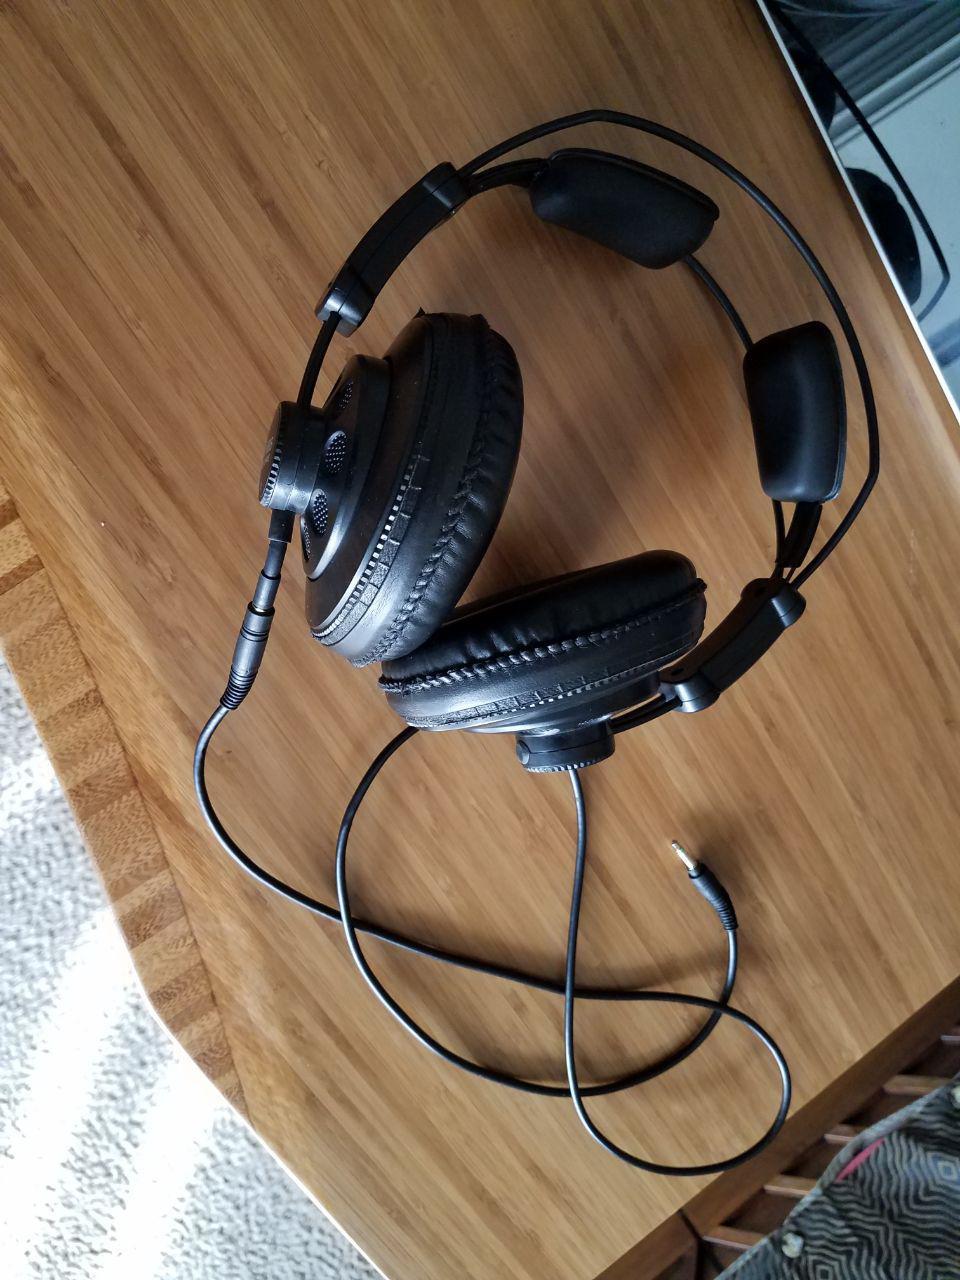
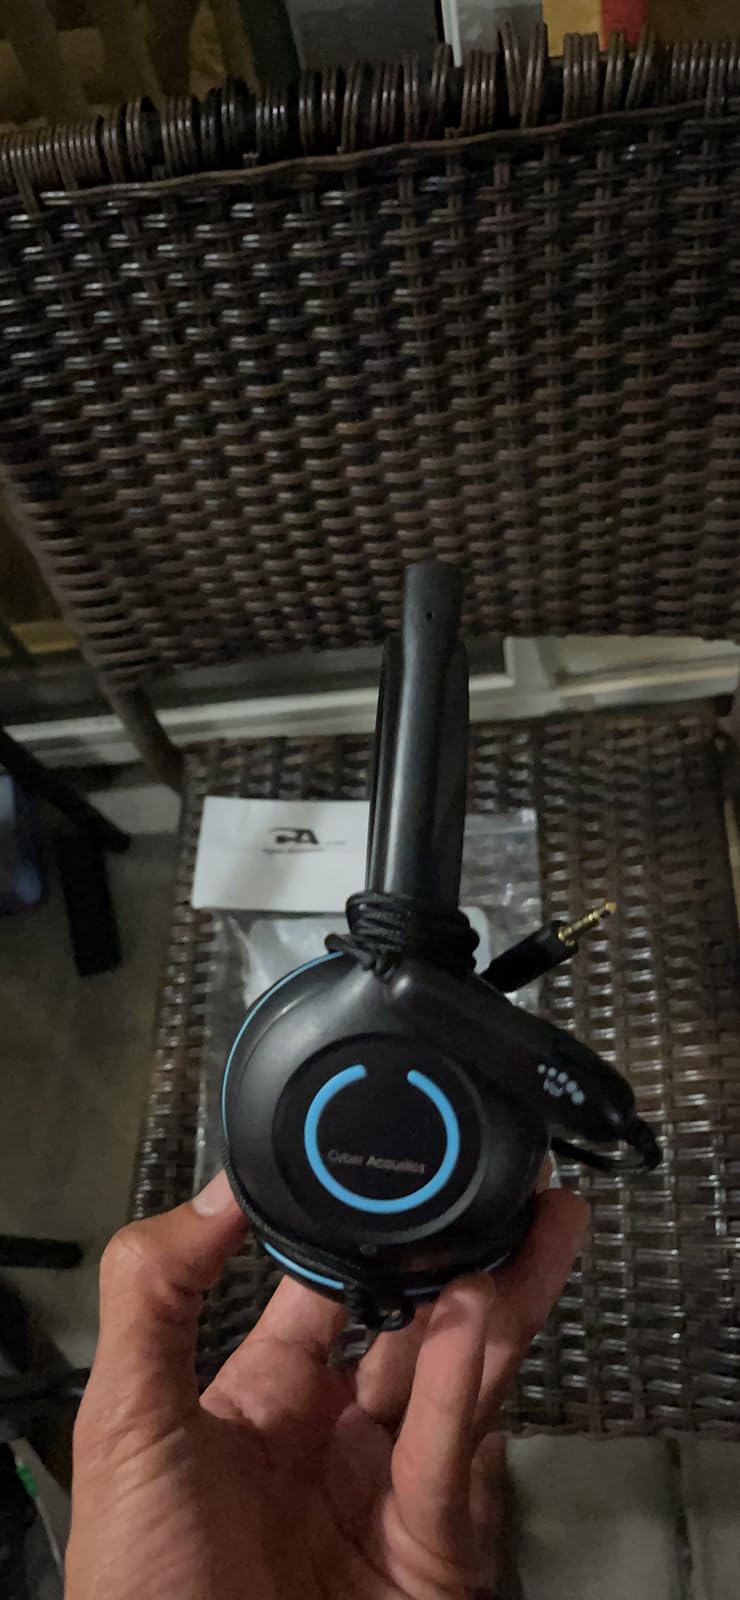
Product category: headphones
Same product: no